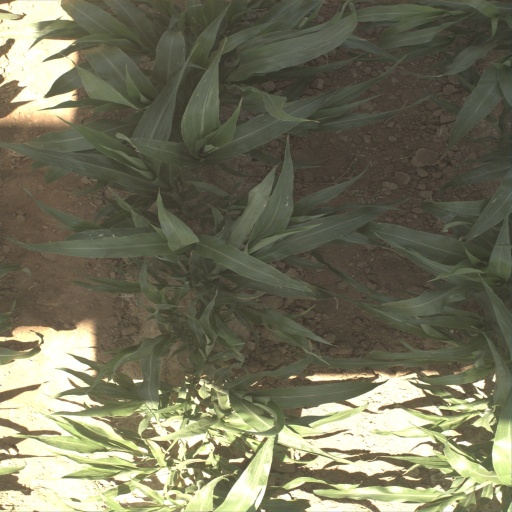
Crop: sorghum